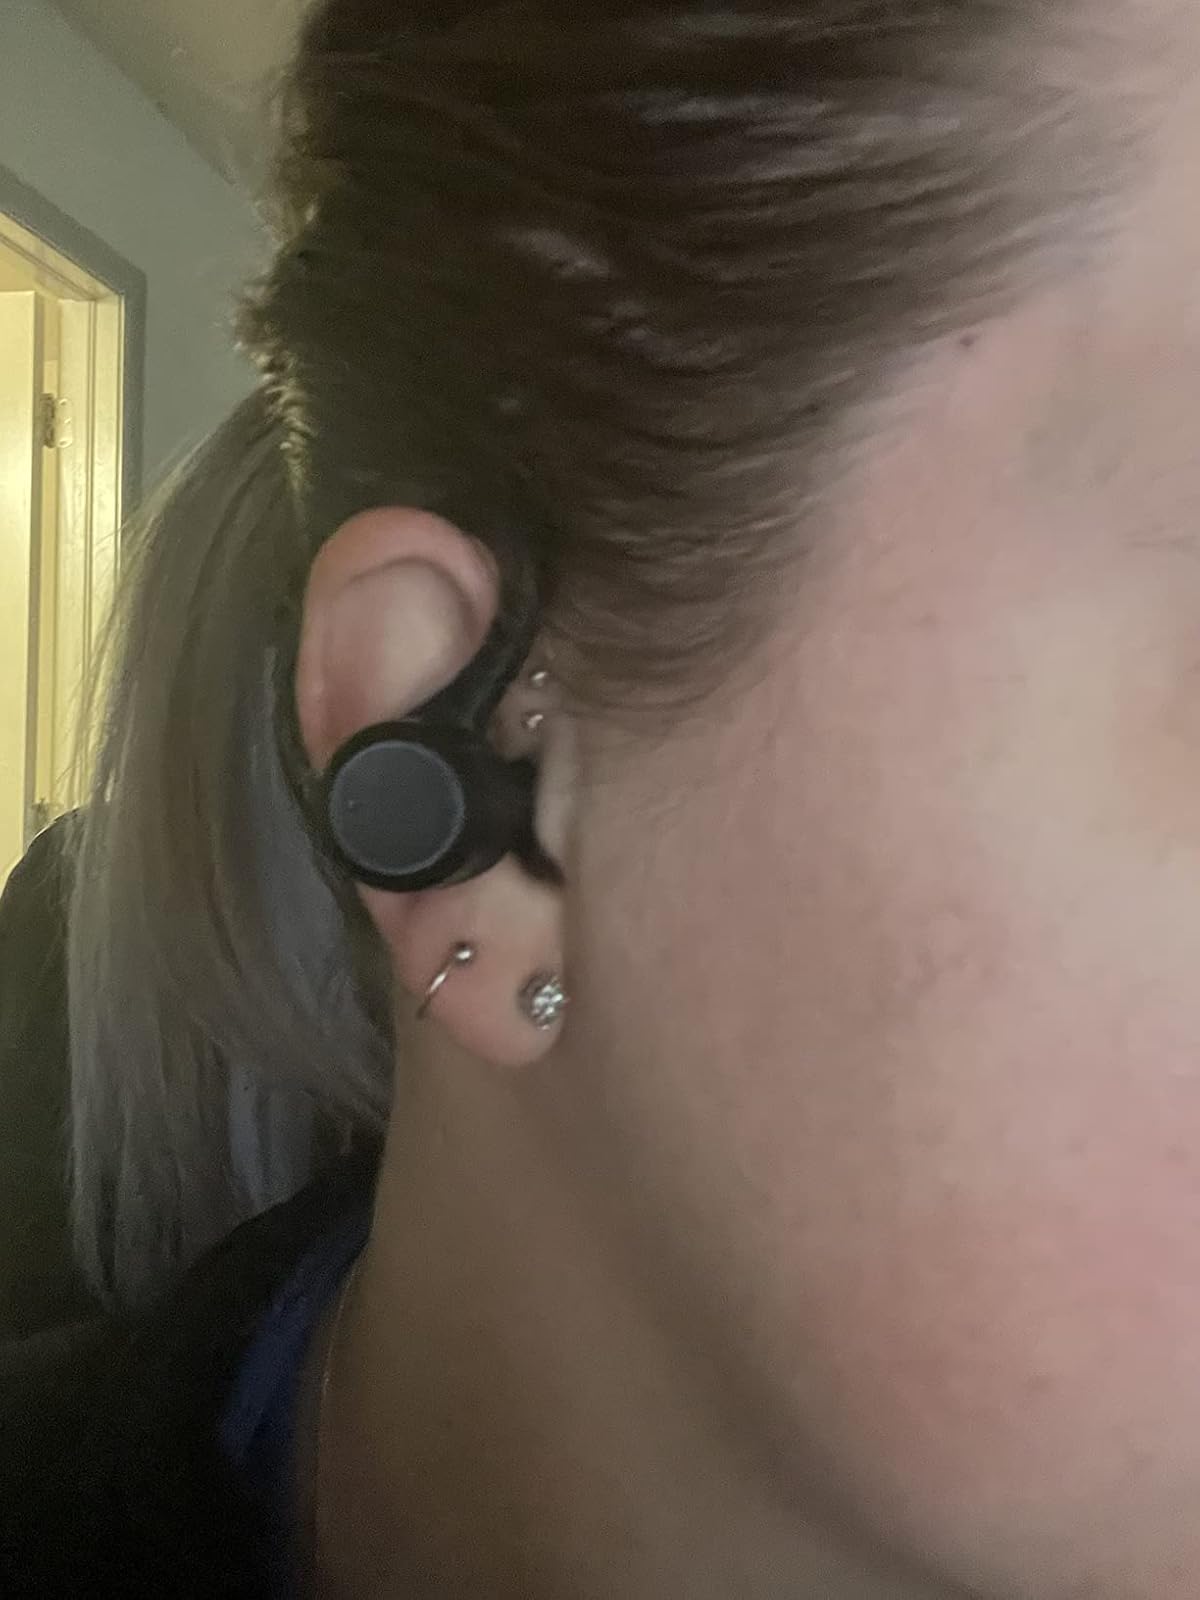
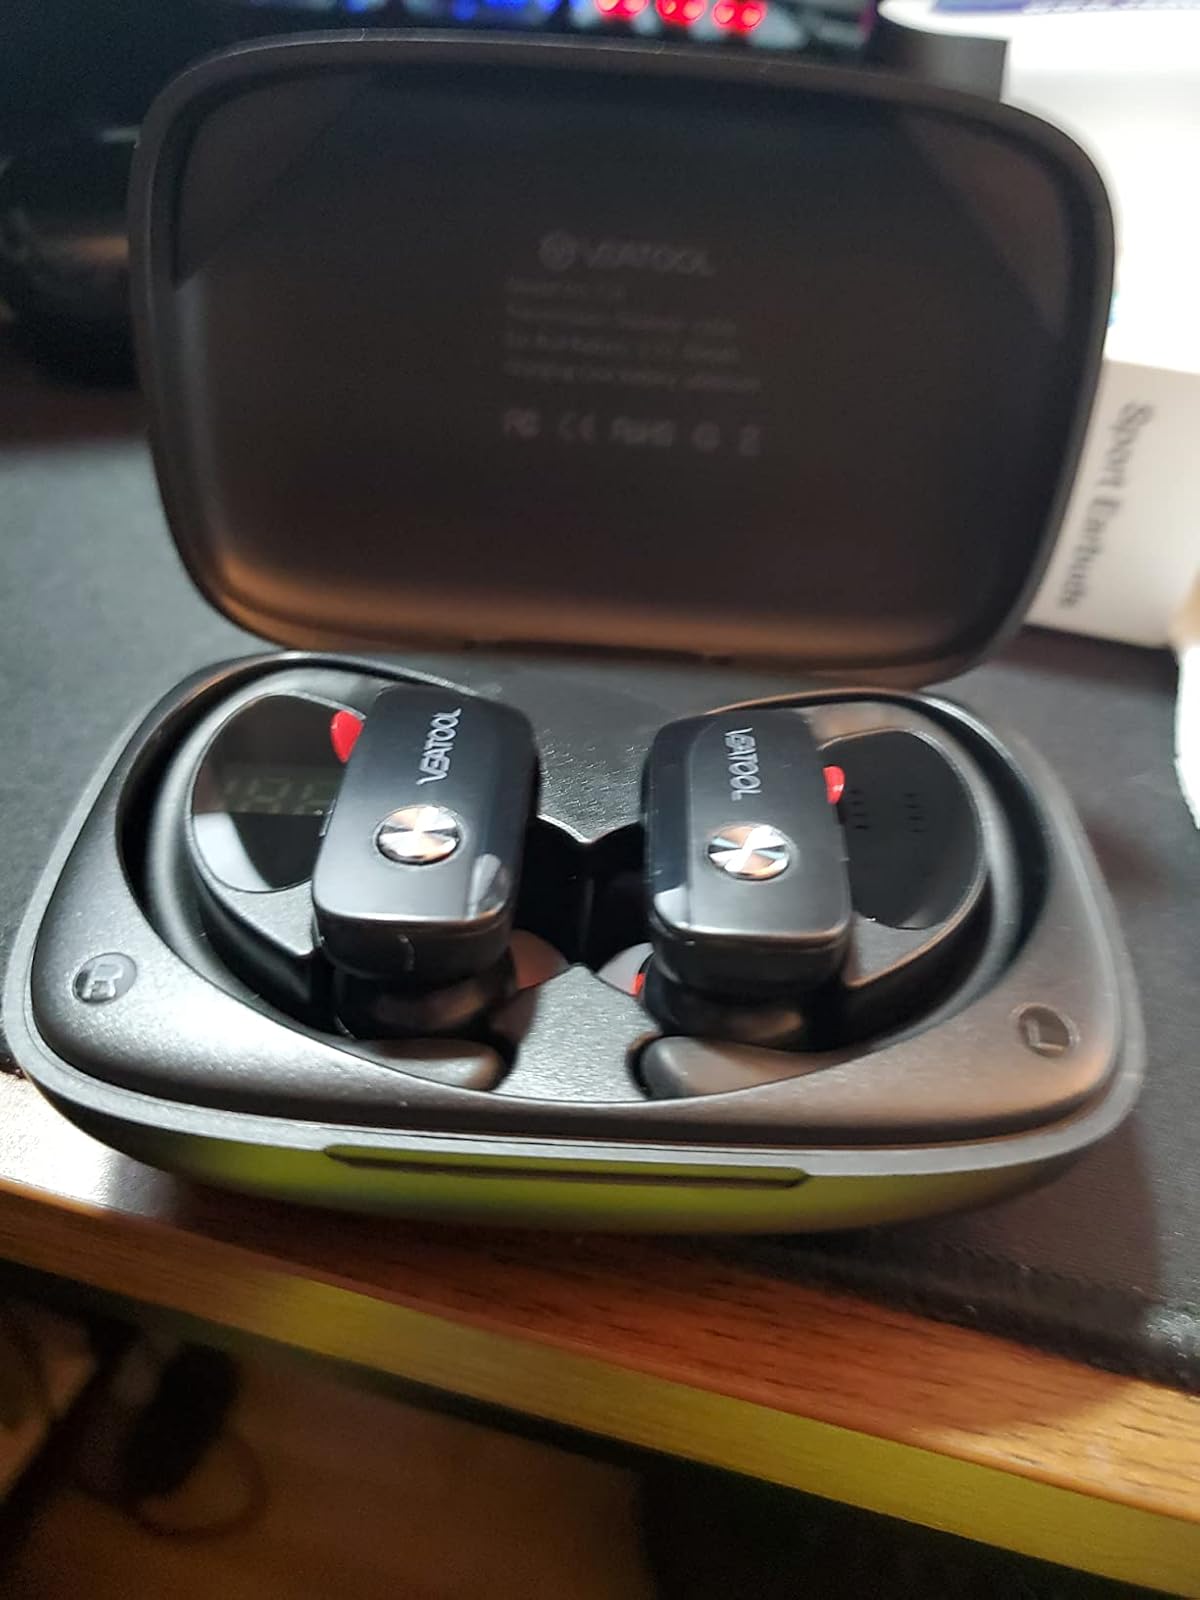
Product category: earbuds
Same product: no